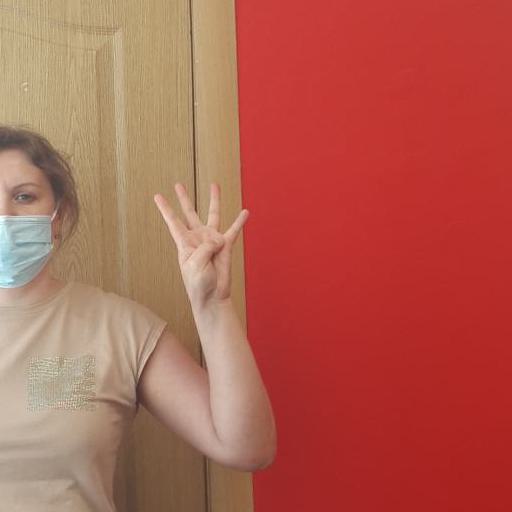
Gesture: four